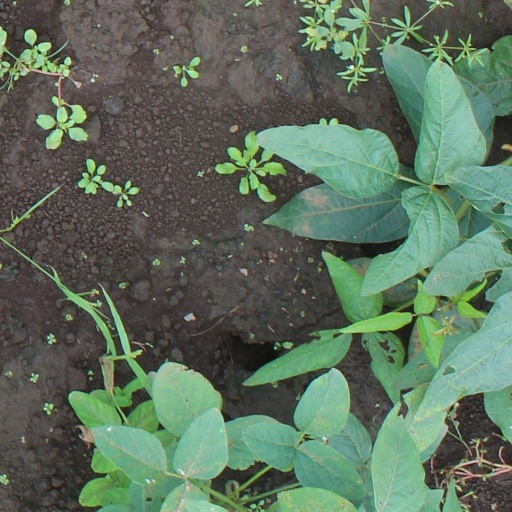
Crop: soybean